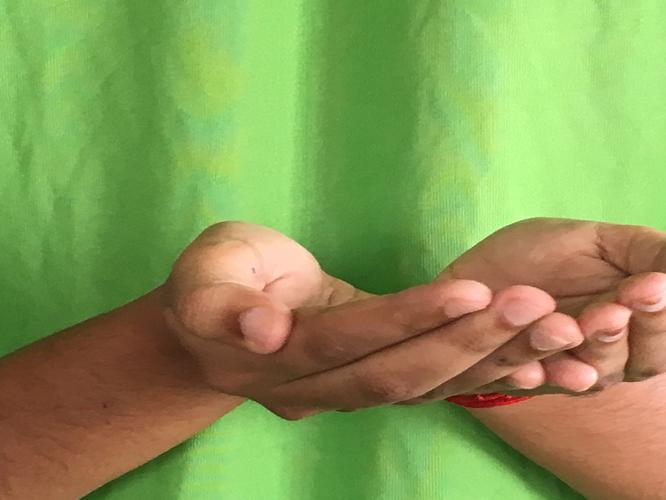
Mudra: Pushpaputa
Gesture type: double_hand